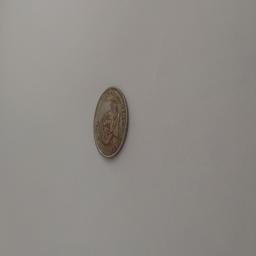
Label: 1_Old_Front